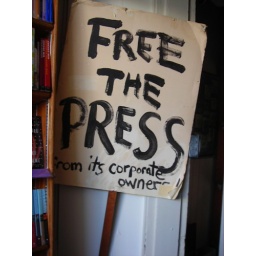
a sign near an office inside City Lights Bookstore